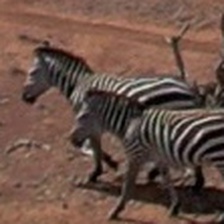
Pose orientation: left